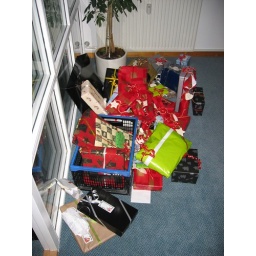
The wall of presents that wouldn't fit under the tree